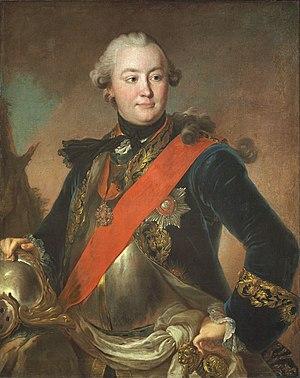
Le projet grec est le projet géopolitique de l'impératrice russe Catherine II, qui impliquait le refoulement de l'Empire ottoman en Asie et la division de son territoire européen, soit les Balkans, entre des États satellites de la Russie, la monarchie de Habsbourg et la république de Venise.